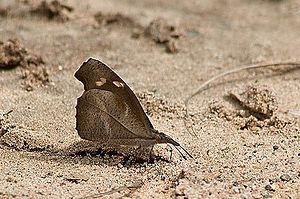
Libythea est un genre de lépidoptères de la famille des Nymphalidae et de la sous-famille des Libytheinae.